Economic history of Colombia

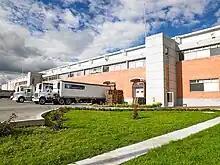
Alpina Productos Alimenticios factory, Bogotá, 2005

By early 2000 there had been the beginning of an economic recovery, with the export sector leading the way, as it enjoyed the benefit of the more competitive exchange rate, as well as strong prices for petroleum, Colombia's leading export product. Prices of coffee, the other principal export product, have been more variable.